Thomas J. Watson

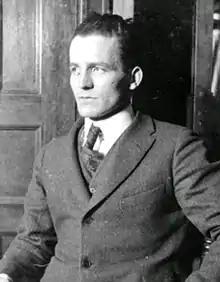
Watson in 1917

Charles Ranlett Flint, who had engineered the amalgamation (via stock acquisition) forming the Computing-Tabulating-Recording Company (CTR) found it difficult to manage the five companies. He hired Watson as general manager on May 1, 1914, when the five companies had about 1,300 employees. Eleven months later Watson was made President when court cases relating to his time at NCR were resolved. Within four years revenues had been doubled to $9 million. In 1924, he renamed CTR to International Business Machines. Watson built IBM into such a dominant company that the federal government filed a civil antitrust suit against it in 1952. IBM owned and leased to its customers more than 90 percent of all tabulating machines in the United States at the time. When Watson died in 1956, IBM's revenues were $897 million, and the company had 72,500 employees.